Bydgoszcz Canal

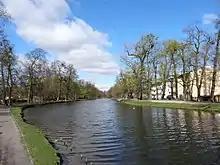
"Old Bydgoszcz canal natural park"

After World War II, no thorough modernization of Bydgoszcz Canal facilities have been performed, albeit it was at the time the second artificial waterway in economic terms (after the Gliwice Canal built in the 1930s) in the country. In 1972, of canal were covered and two locks were razed due to the extension of Marshal Ferdinand Foch Street.